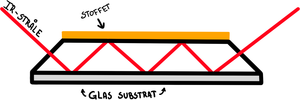
Ir spektroskopi / Konkret fremgangsmåde / 2. Forberedelse af stoffet
Illustration af hvordan IR-strålen reflekteres i krystallen mellem glas substratet og stoffet.
Illustration af hvordan IR-strålen reflekteres i krystallen mellem glas substratet og stoffet.
Infrarød Spektroskopi er en eksperimentel analysemetode, som giver et overblik over hvilke bindinger og funktionelle grupper der findes i et molekyle. Det er en let og billig analysemetode som ofte anvendes i eksempelvis medicinalindustrien.